Golaniad

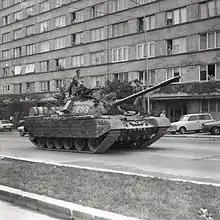
TR-85 tank in Bucharest in early 1990, during the "Golaniad".

On 22 April 1990, the Independent Group for Democracy ("Grupul Independent pentru Democrație") organised a demonstration in Aviators' Square. After the peaceful demonstration, groups of people marched towards the Romanian Television (TVR) station, calling for its political independence. The following day, the PNȚ-CD organized an even larger protest (around 2,500–3,000 people), occupying the road in the University Square, and some protesters decided to sit-in overnight.